Snow Fairy

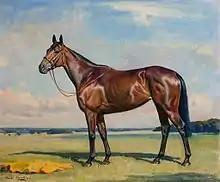
Snow Fairy: Epsom Oaks and Irish Oaks winner and one of the highest-earning racemares of all time, painting by Charles Church.

Snow Fairy was retired in July 2013 after aggravating a tendon injury. Her owner announced that the filly would be sent to Islanmore Stud in County Limerick for breeding.